Alkene

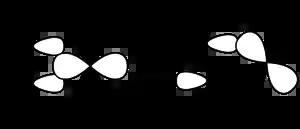
The Dewar-Chatt-Duncanson model for alkene-metal bonding.

In transition metal alkene complexes, alkenes serve as ligands for metals. In this case, the π electron density is donated to the metal d orbitals. The stronger the donation is, the stronger the back bonding from the metal d orbital to π* anti-bonding orbital of the alkene. This effect lowers the bond order of the alkene and increases the C-C bond length. One example is the complex . These complexes are related to the mechanisms of metal-catalyzed reactions of unsaturated hydrocarbons.